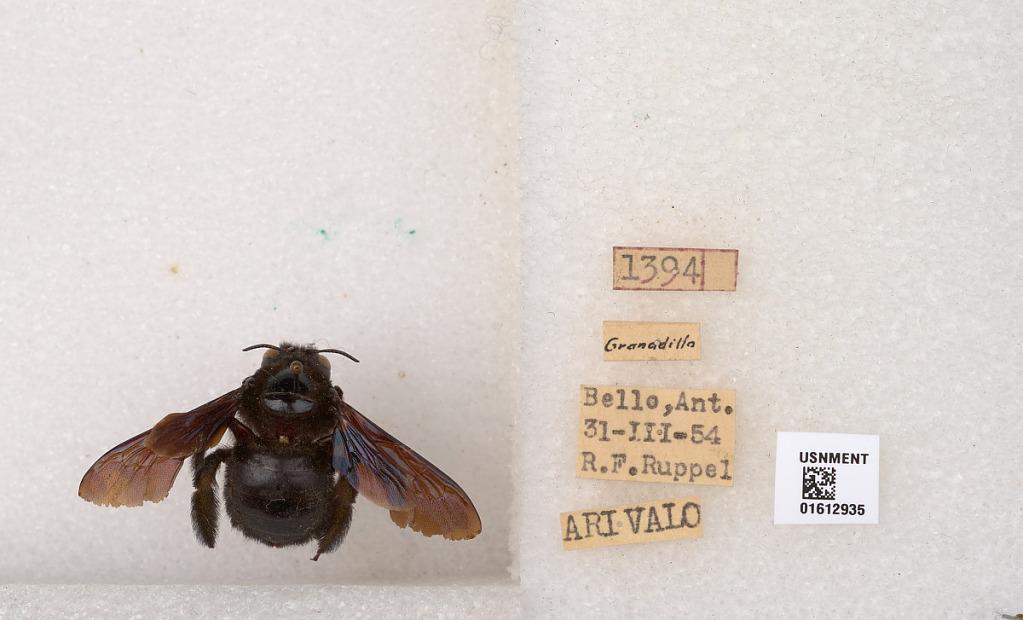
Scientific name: Xylocopa (Neoxylocopa) sp.
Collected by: R. Ruppel
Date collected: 1954-3-31
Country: Colombia
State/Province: Antioquia
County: Bello
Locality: Bello